Natural Steps, Arkansas

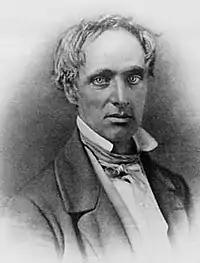
David Dale Owen

The Natural Steps were first written about and drawn by David Dale Owen (Principal Geologist) in his "Second Report of a Geological Reconnaissance of the Middle and Southern Counties of Arkansas" (1859) ordered by Elias Nelson Conway, Governor of Arkansas. He wrote,